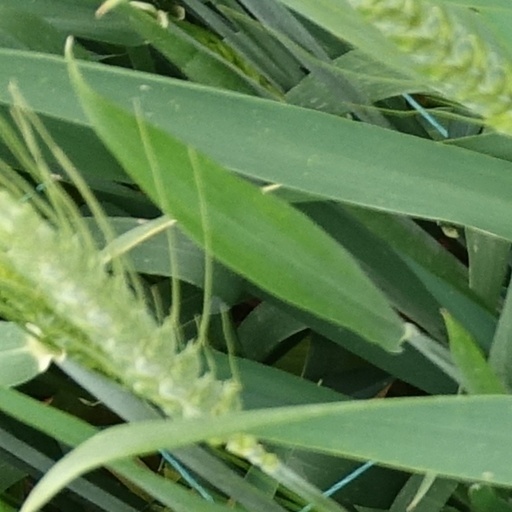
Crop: wheat